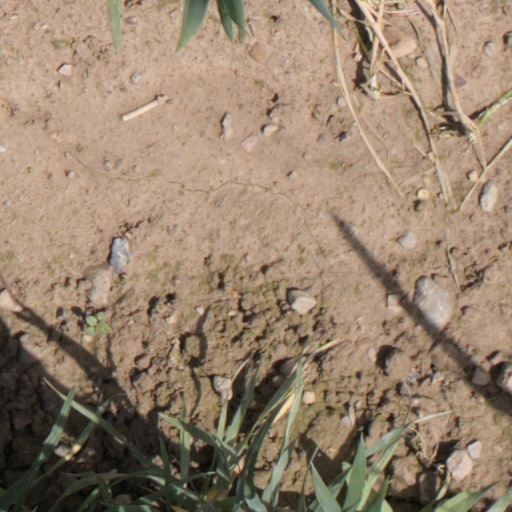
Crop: wheat